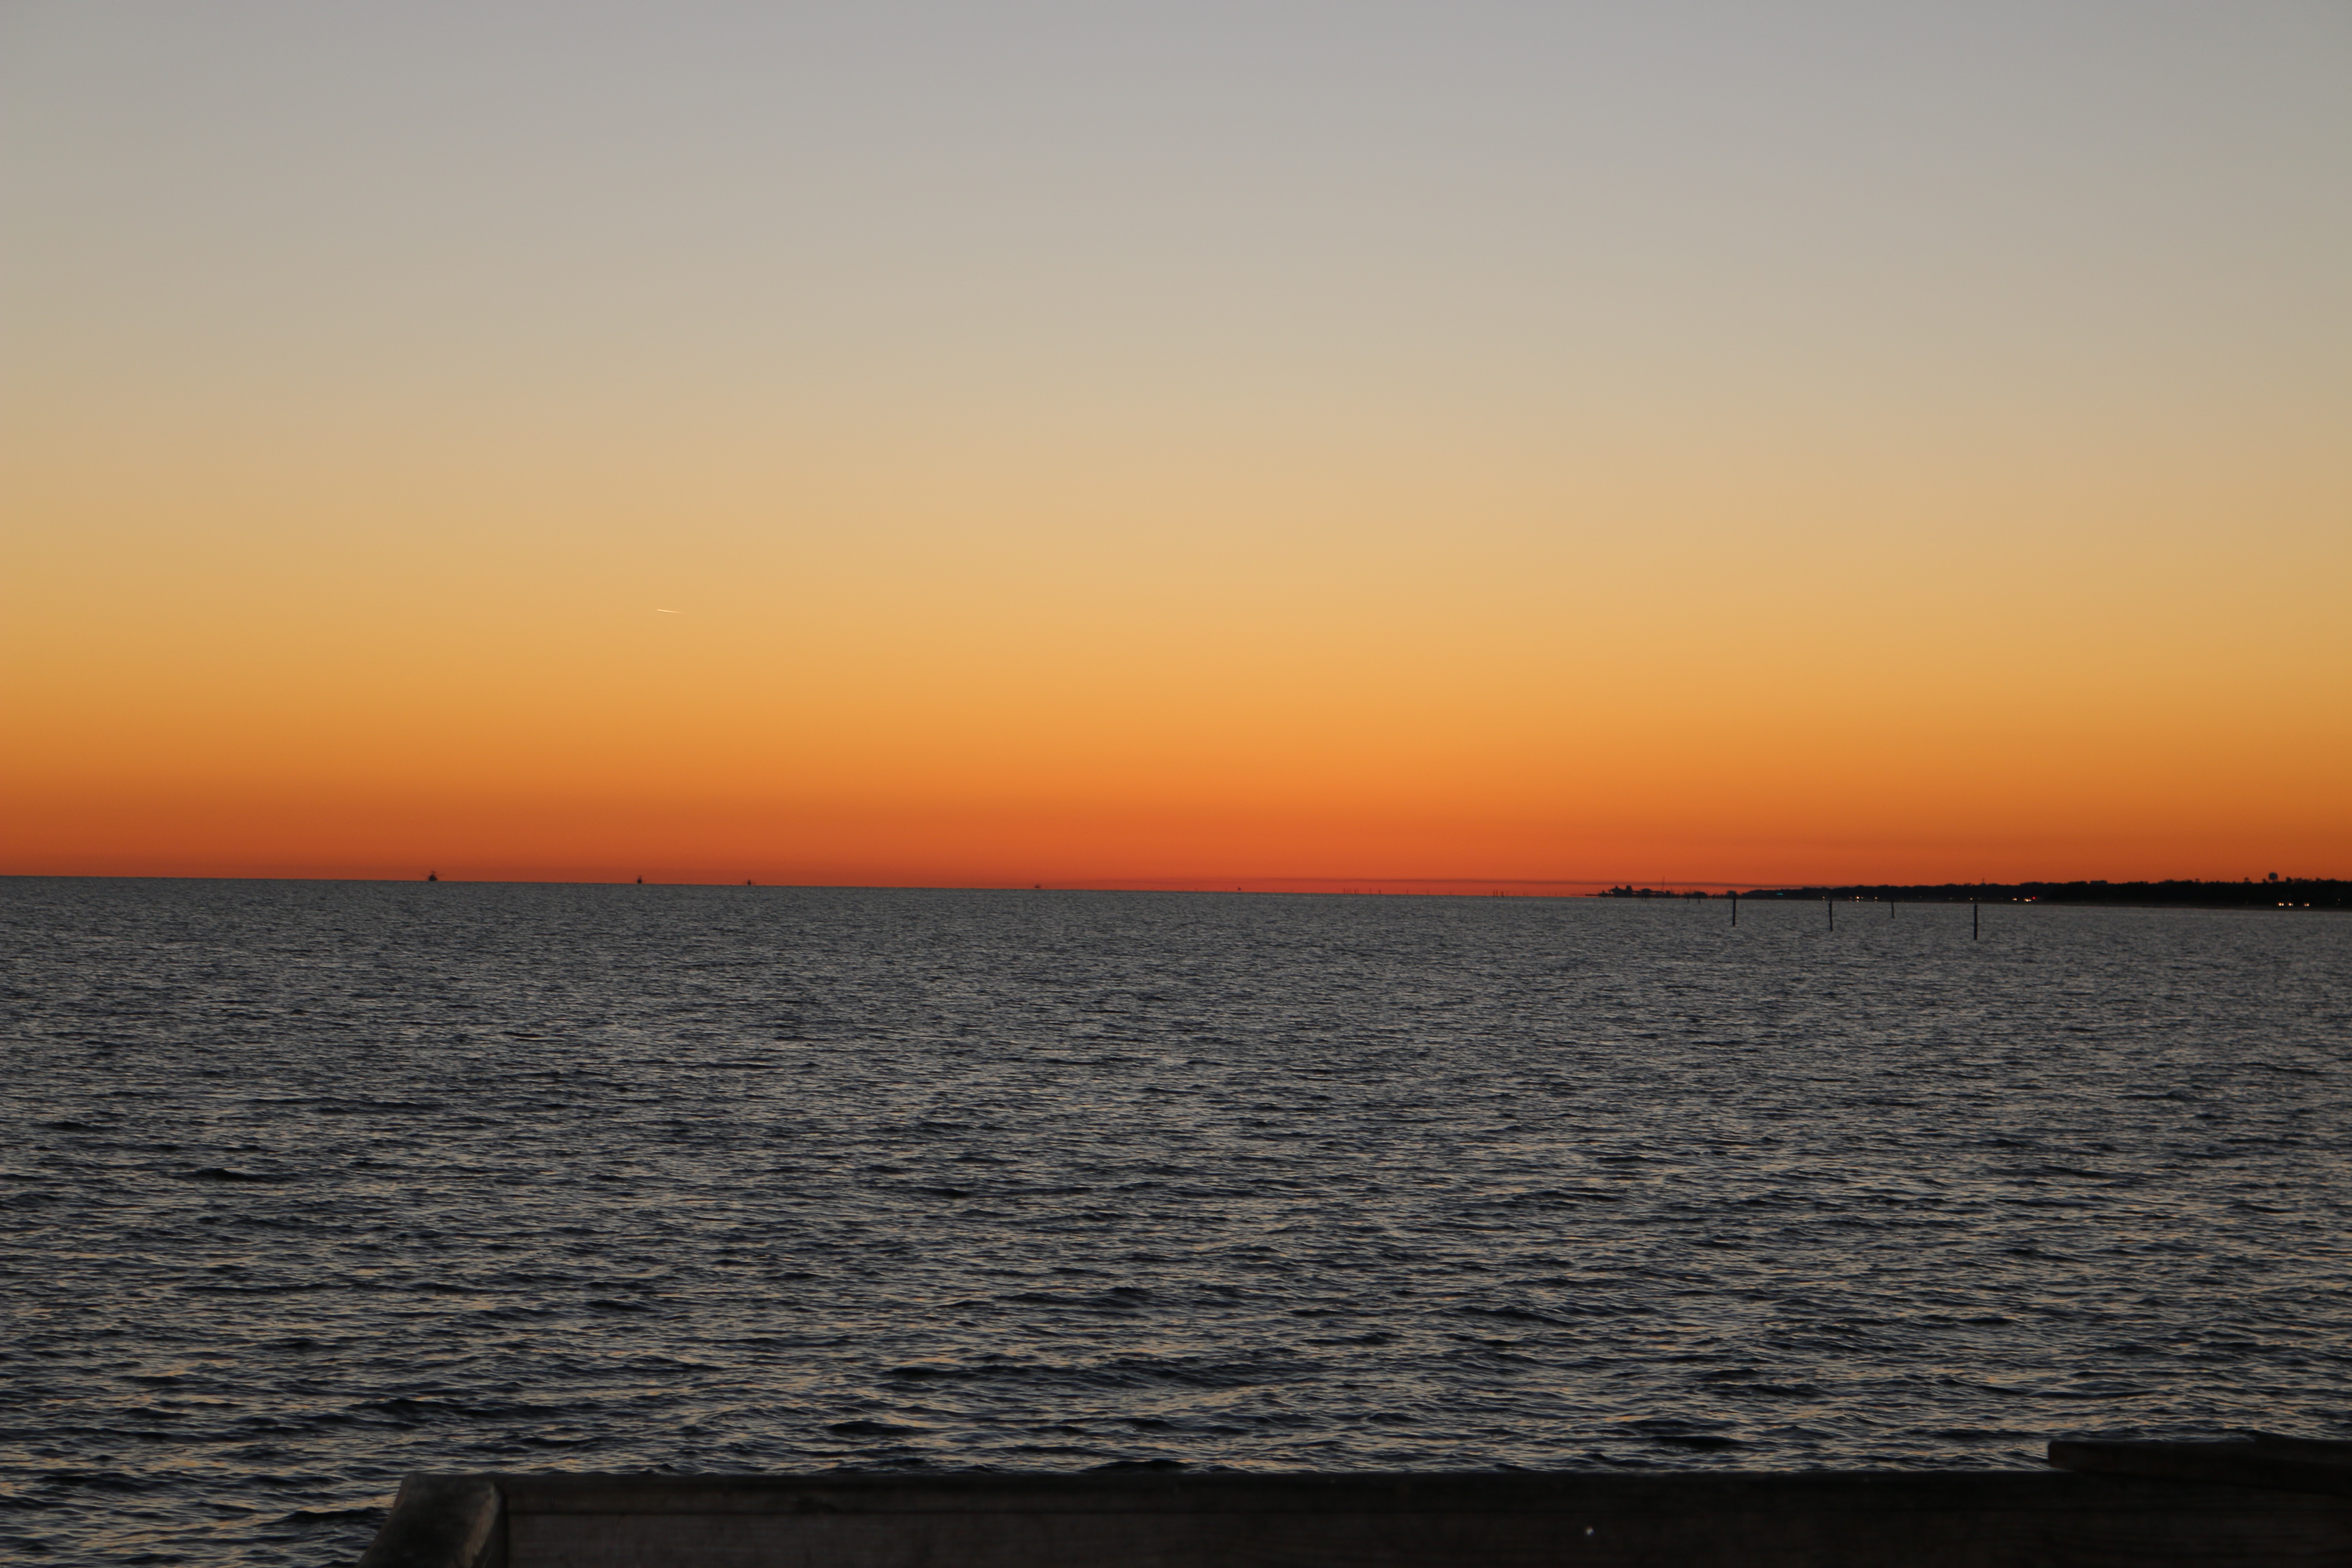
beach, sea, coast, water, ocean, horizon, sky, sun, sunrise, sunset, morning, shore, wave, dawn, dusk, evening, bay, gulf, afterglow, gulf of mexico